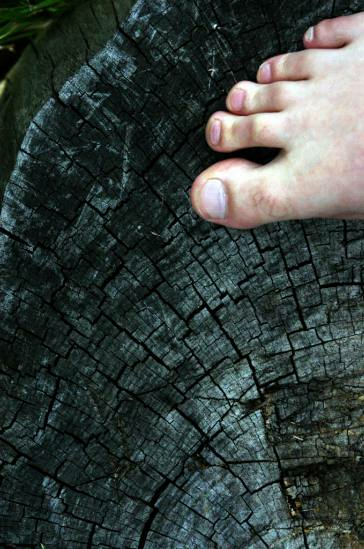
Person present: Yes